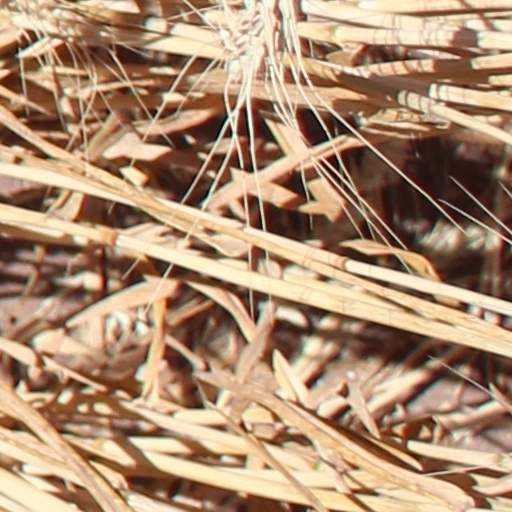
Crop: wheat